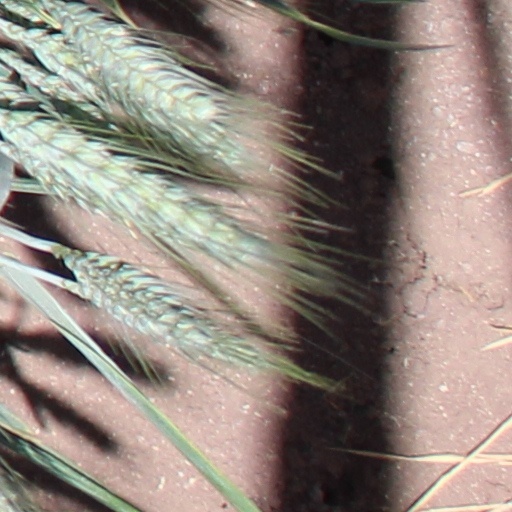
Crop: wheat